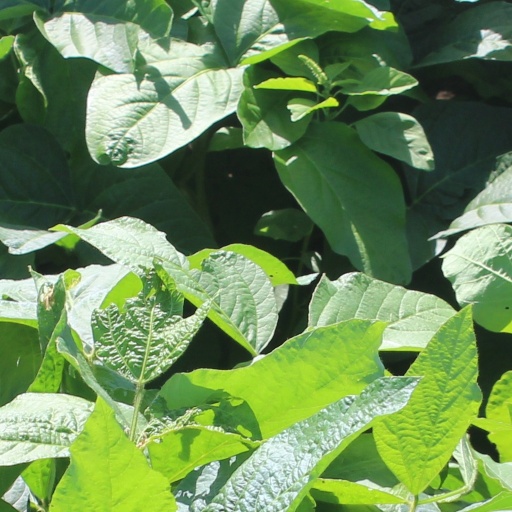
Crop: soybean